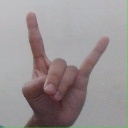
अक्षर: श